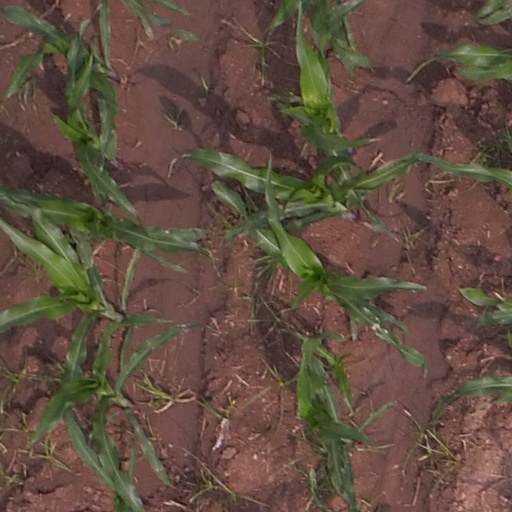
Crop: maize; corn